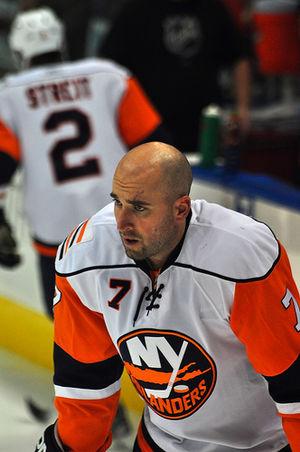
Trent Hunter est un joueur professionnel de hockey sur glace qui évoluait à la position d'ailier droit.